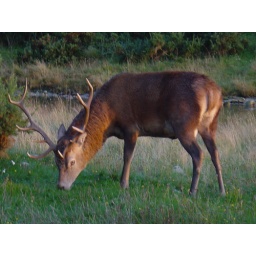
A stag wandering quite unperturbed along the grass by the beach